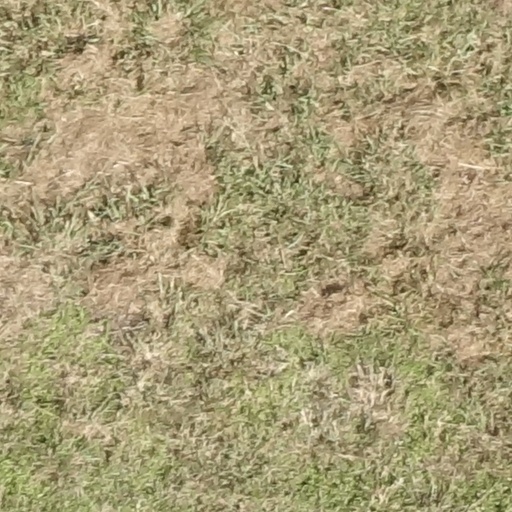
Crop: sorghum